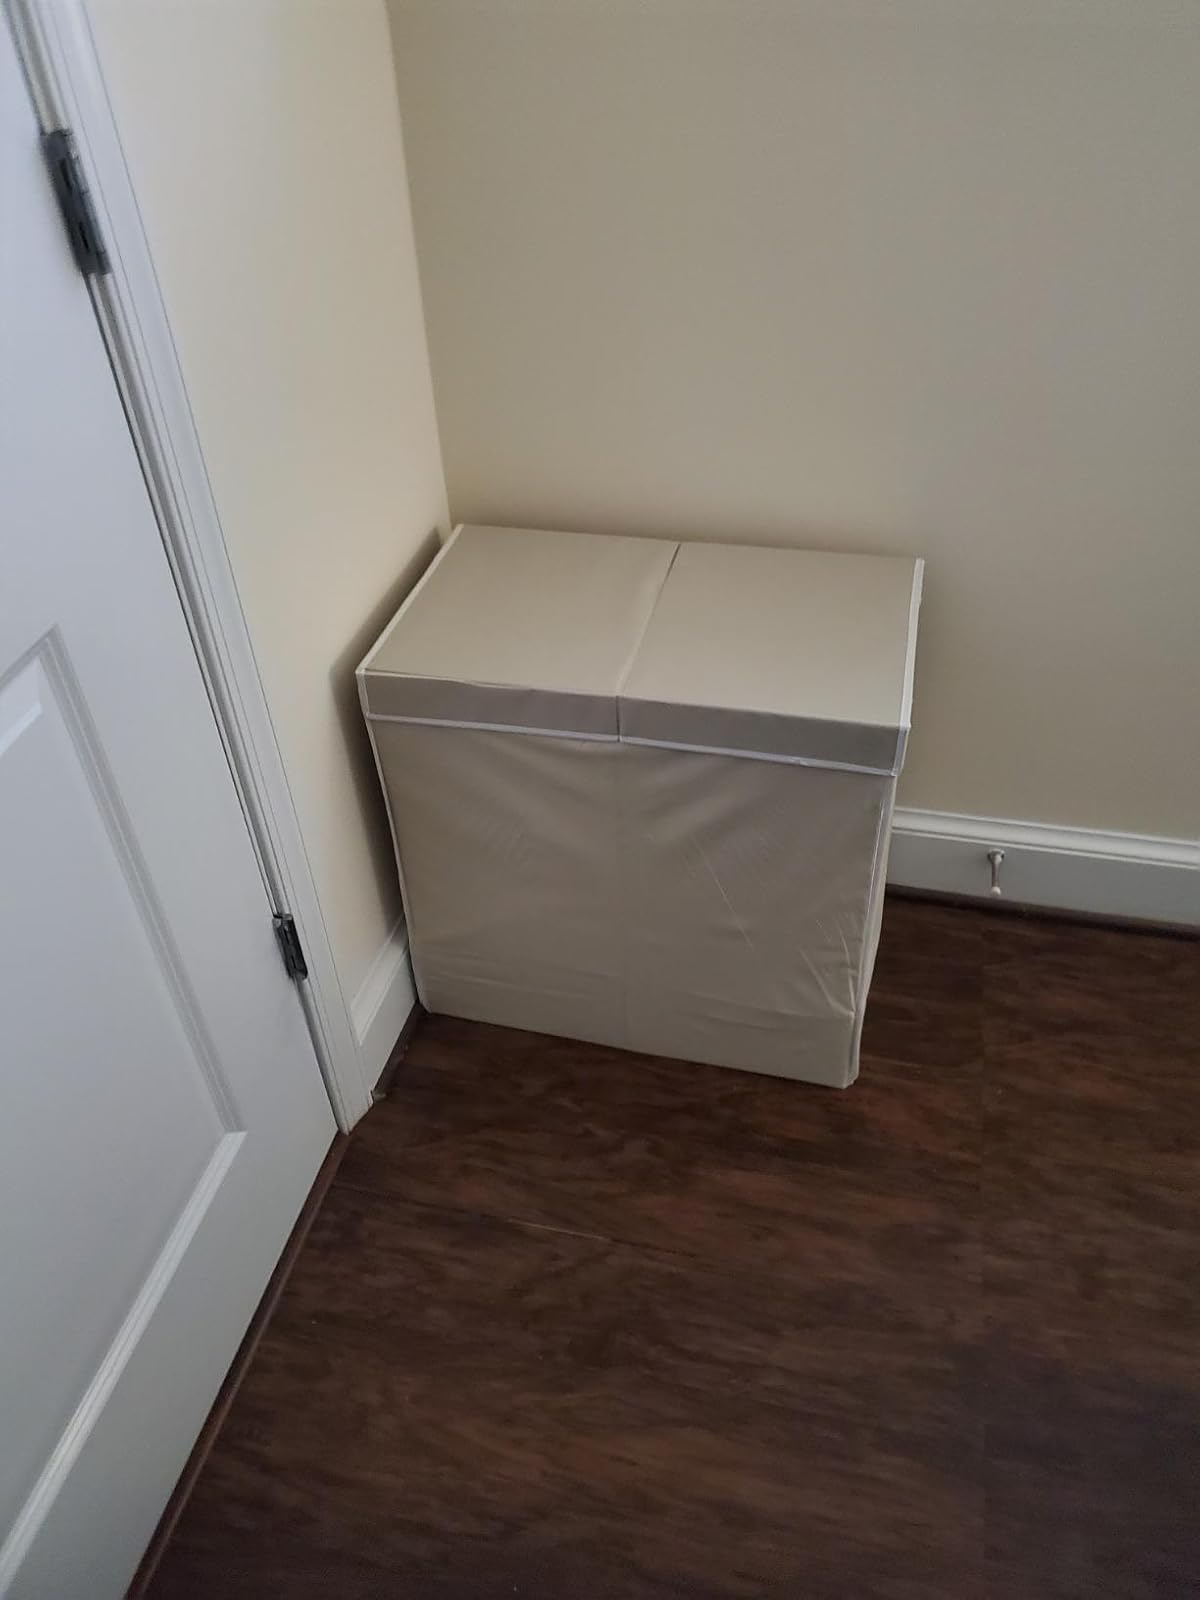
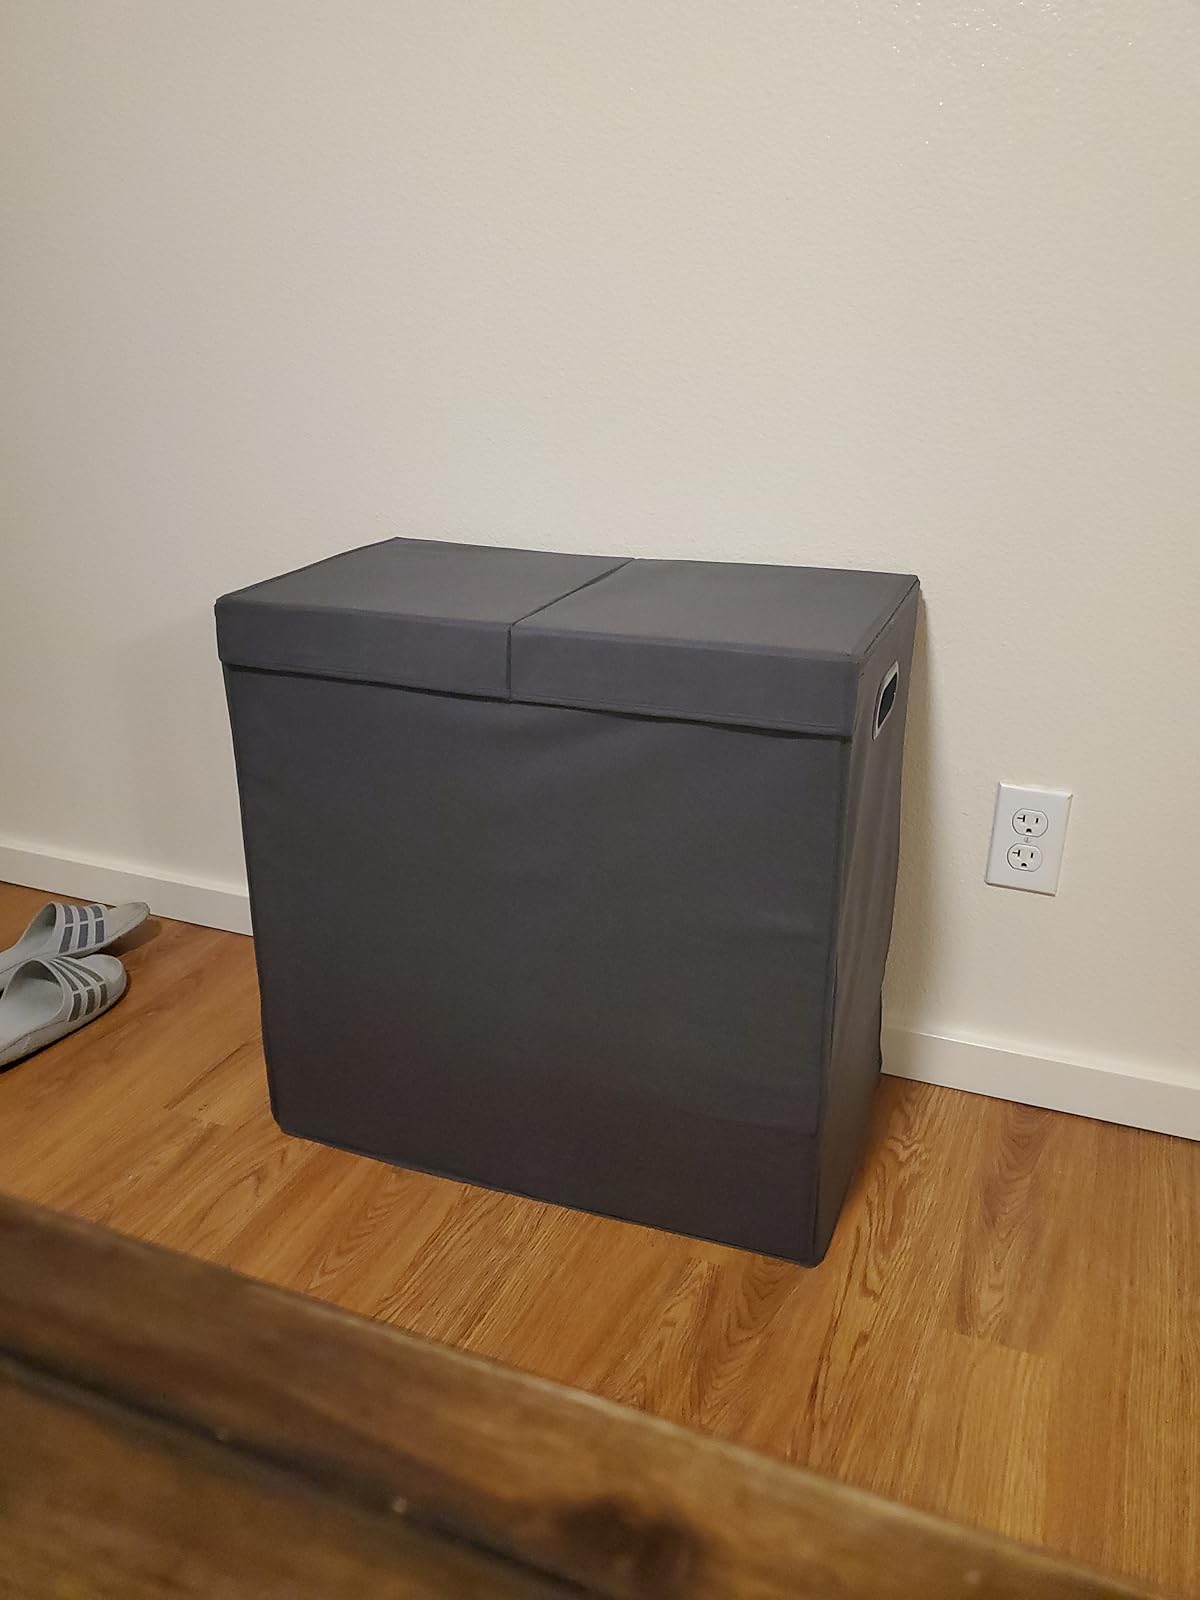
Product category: items_hamper
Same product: no